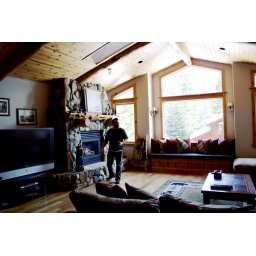
The big windows overlooking the street with mountain views in the background. That place was gorgeous.